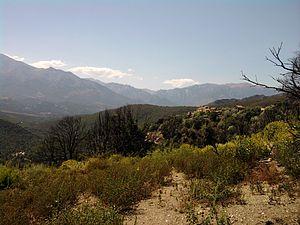
Vue de Favalello di Bozio depuis de vieux jardins abandonnés
Favalello est une commune française située dans la circonscription départementale de la Haute-Corse et le territoire de la collectivité de Corse.